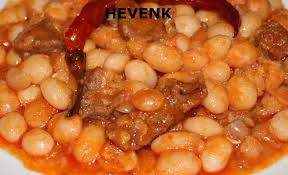
Yemek: kuru_fasulye